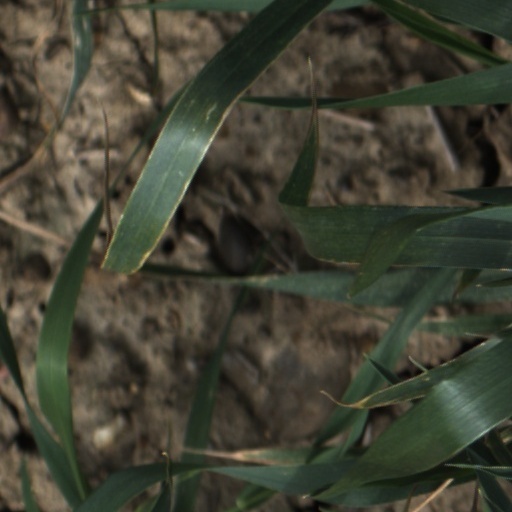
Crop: wheat